Kiev Naval Political College

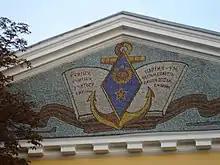
Soviet mosaic on the top of the Kiev Mohyla Academy dedicated to the military college.

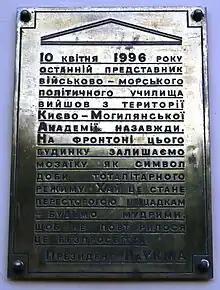
A plaque that is stating about preservation of the Soviet mosaic

The Kiev Naval Political College, abbreviated as KVVMPU, was a state military institution of higher education. It was the only school in the Soviet Union that prepared political commissars for the Soviet Navy.